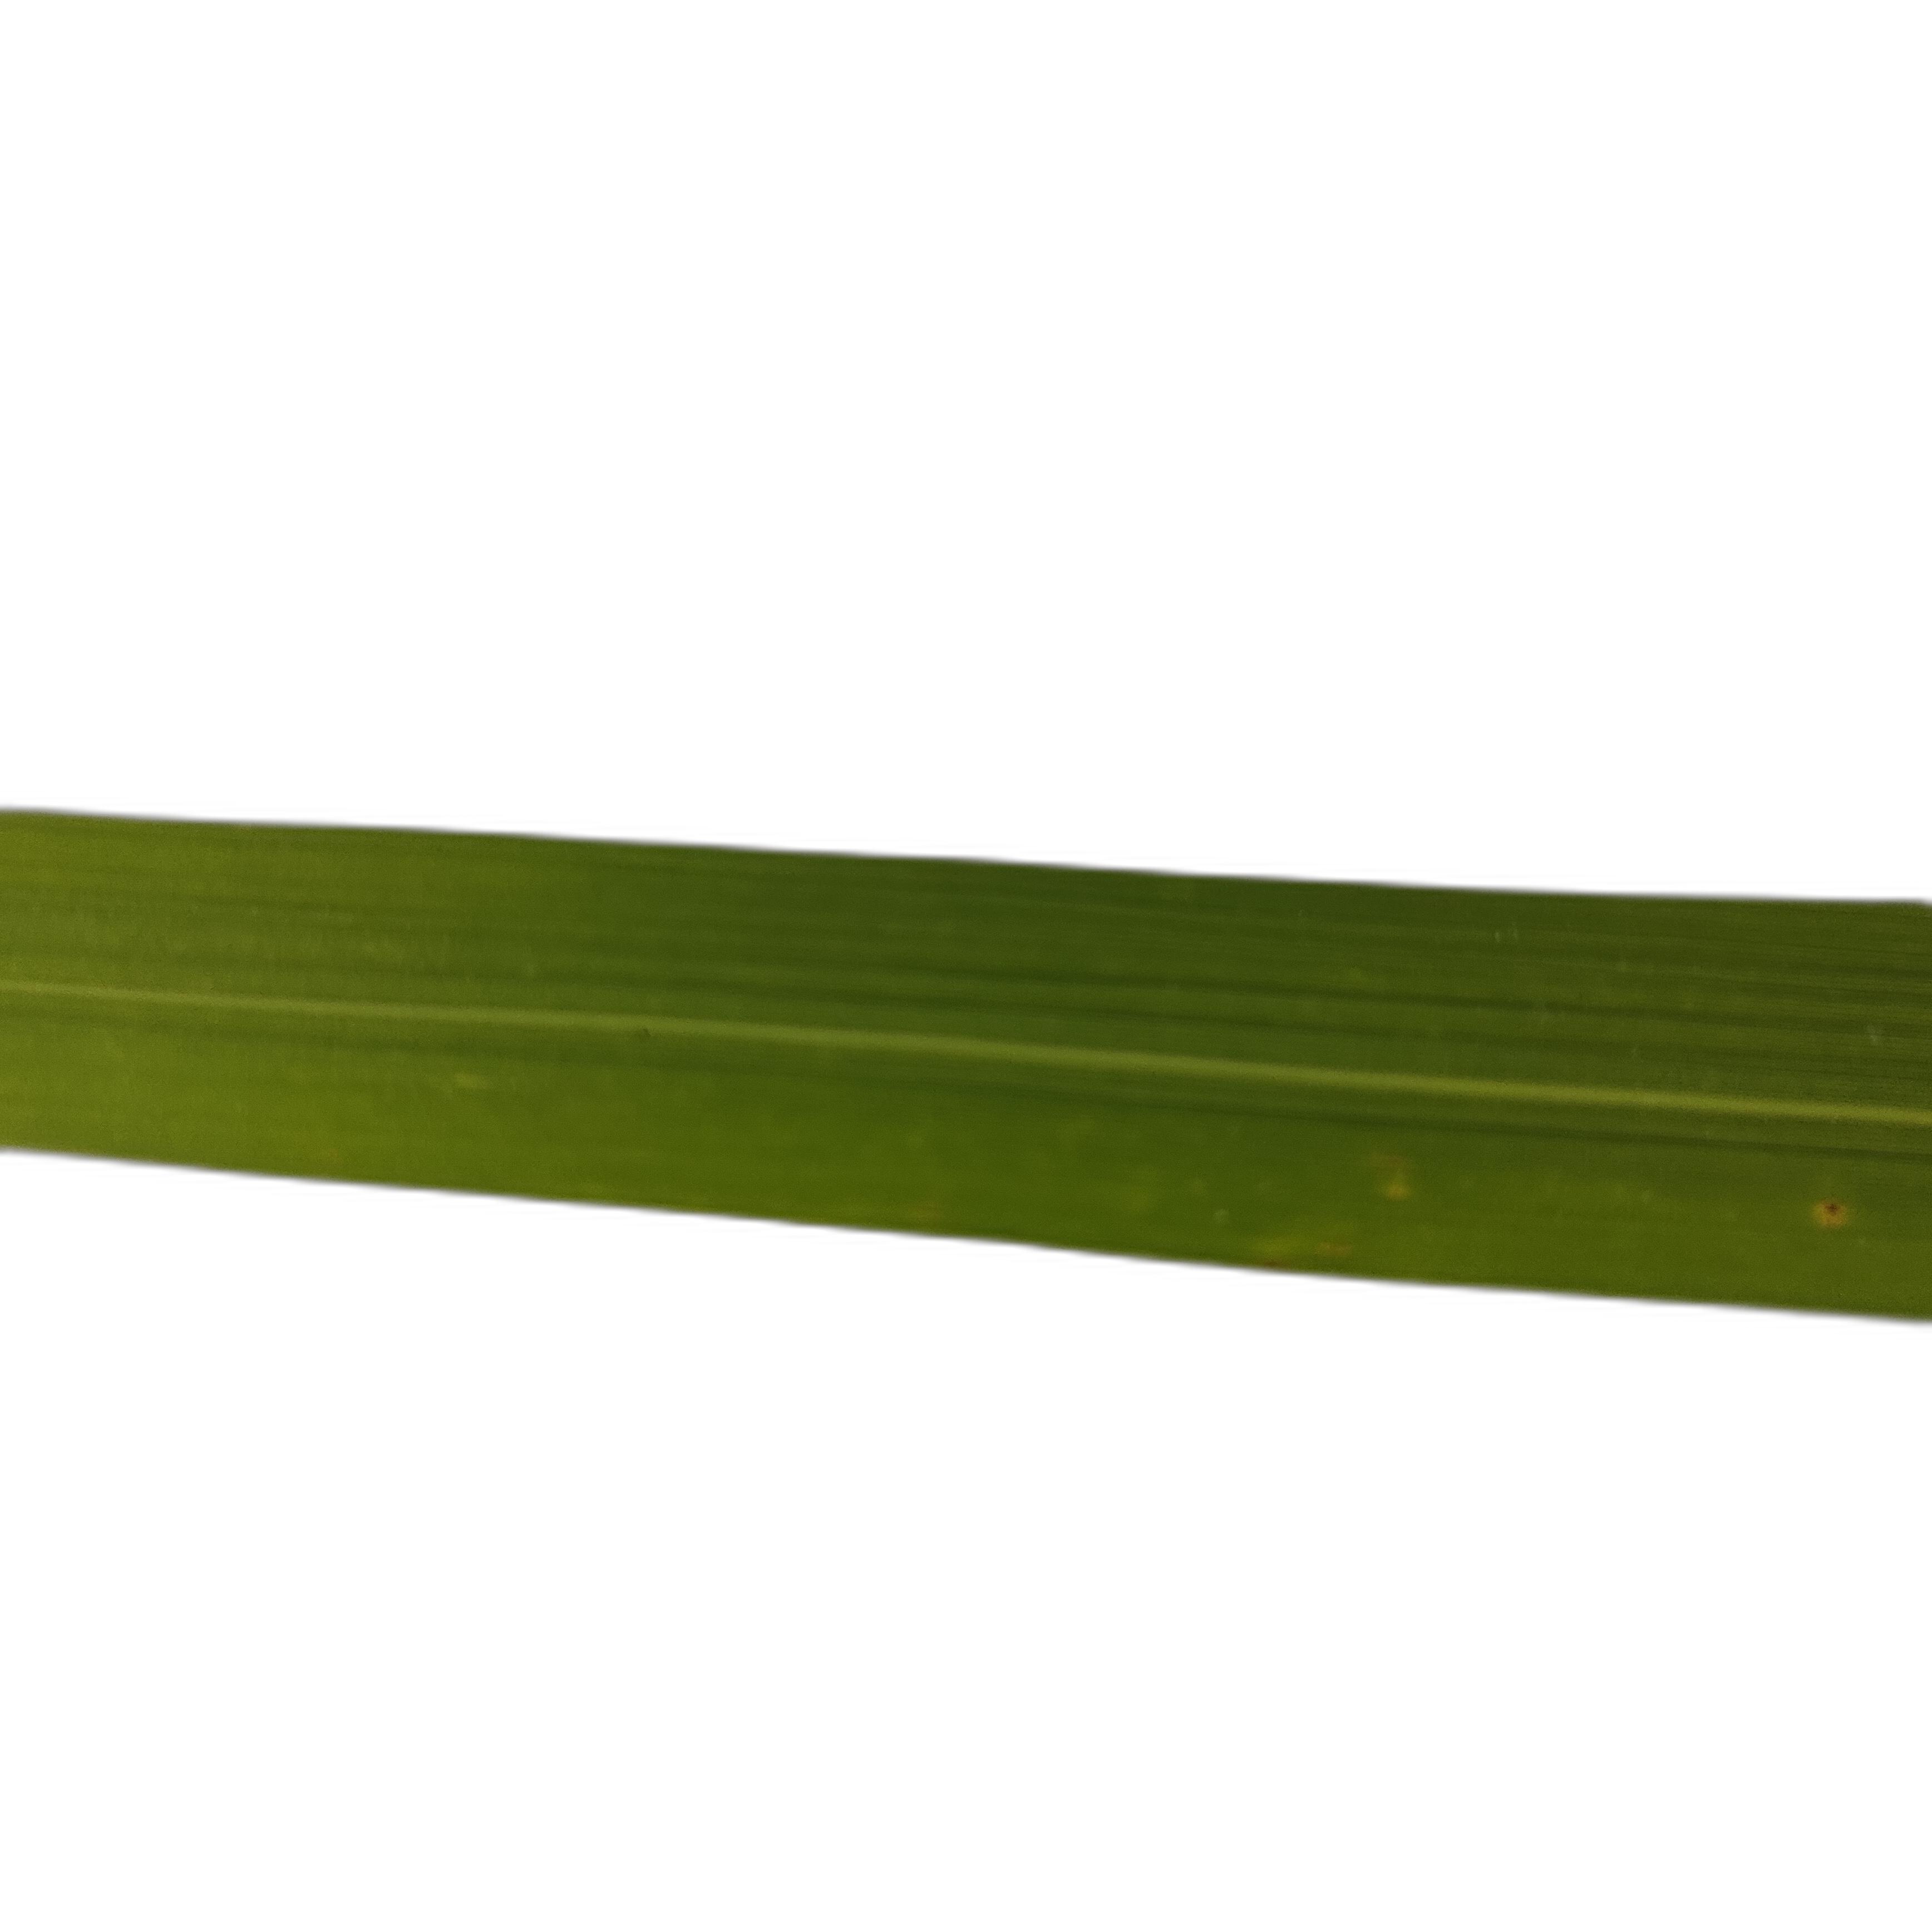
Label: Rice Tungro